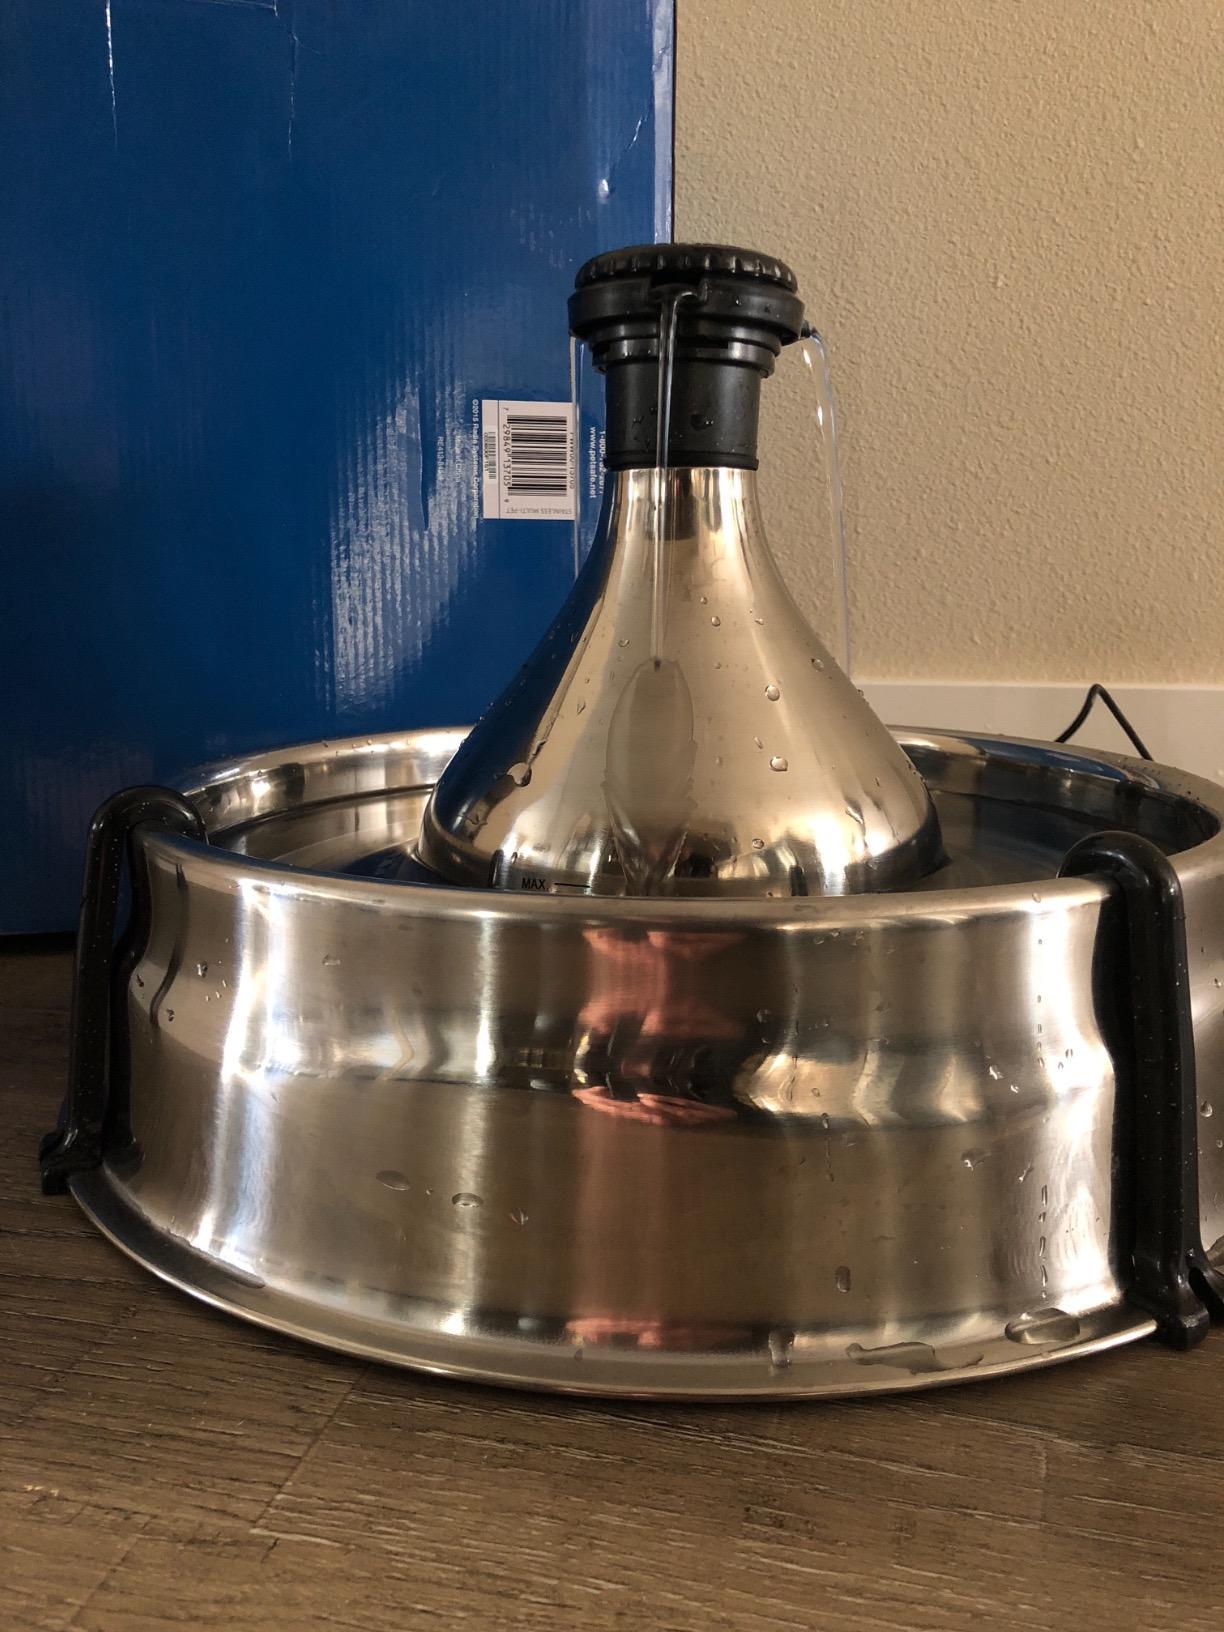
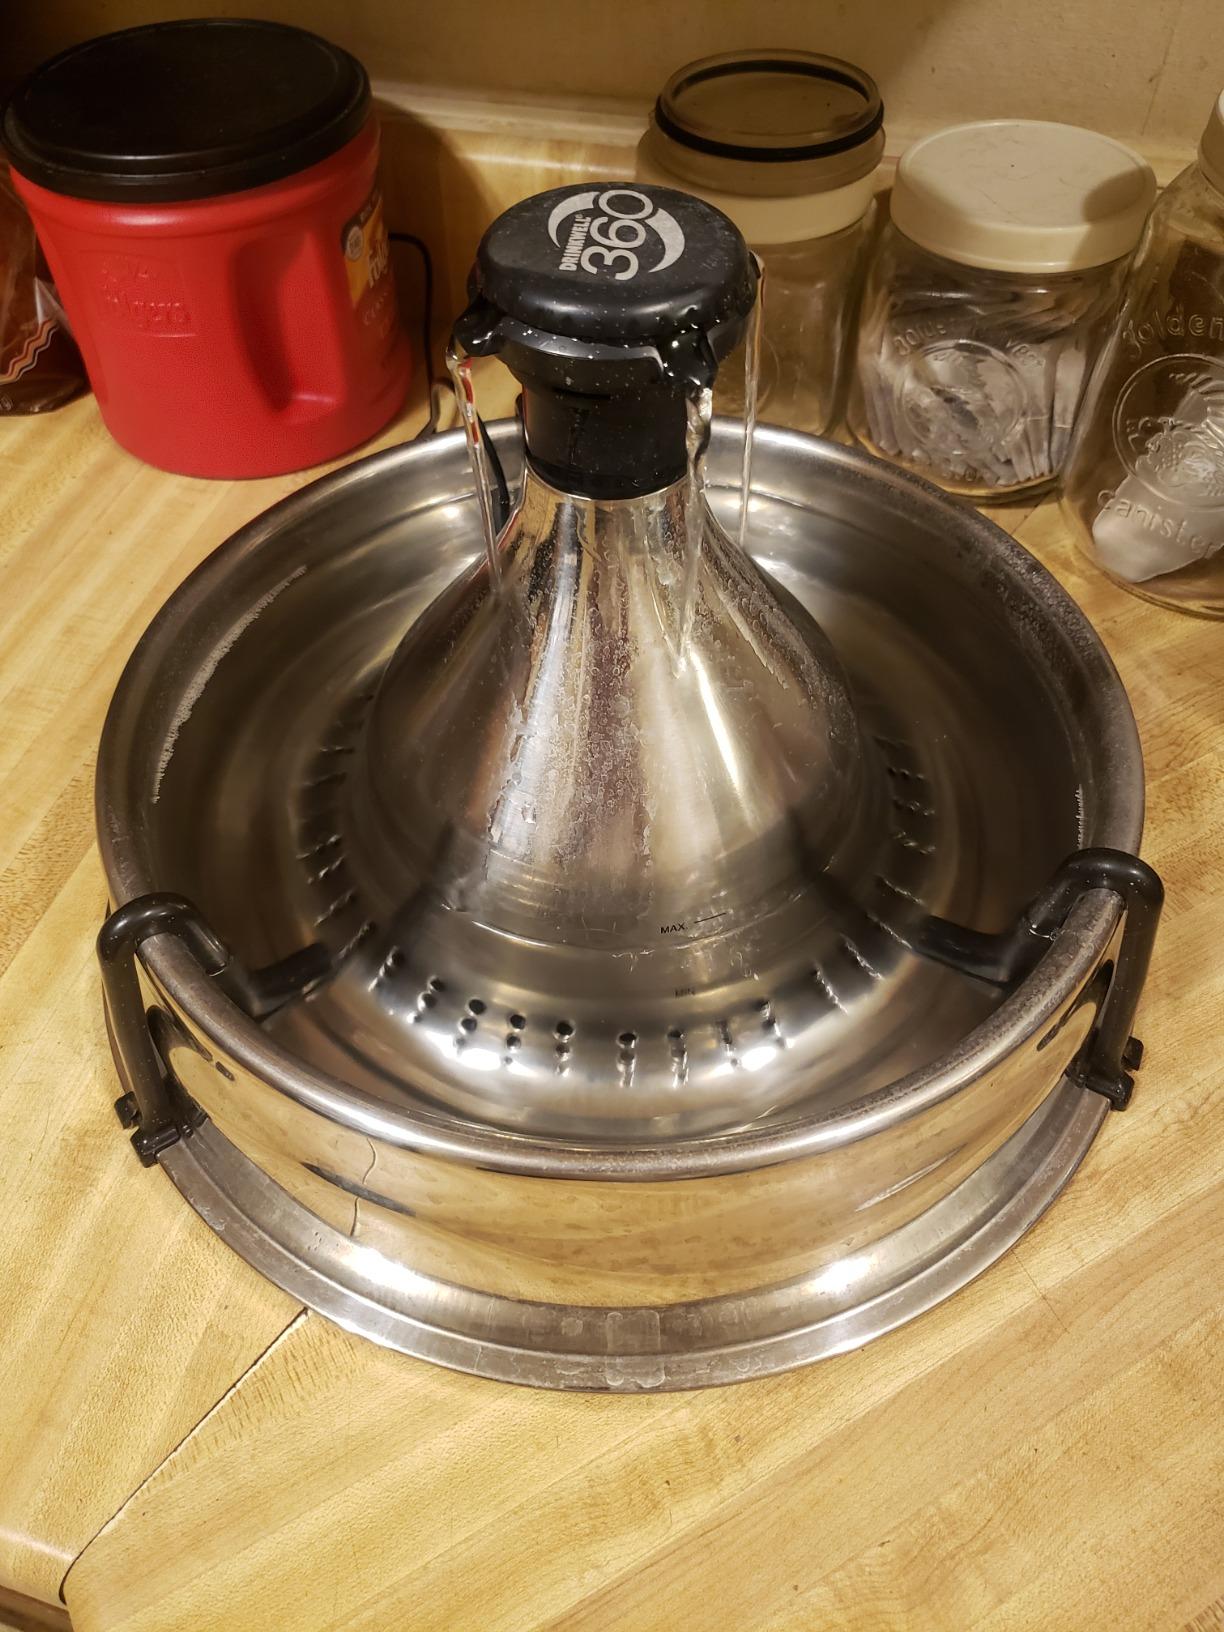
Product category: items_bowl
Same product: yes